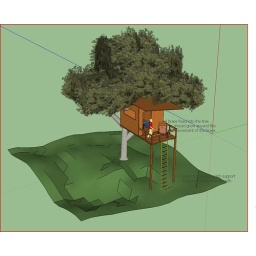
A tree house designed in Google SketchUp. The design takes into account the growth of the tree.